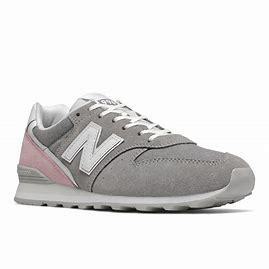
Brand: New
Model: Balance New Balance 996 Series